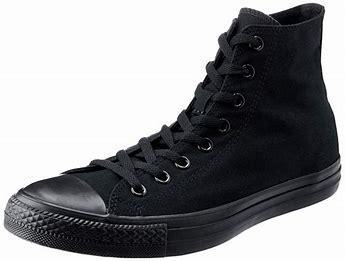
Brand: Converse
Model: Chuck Taylor All Star Hi